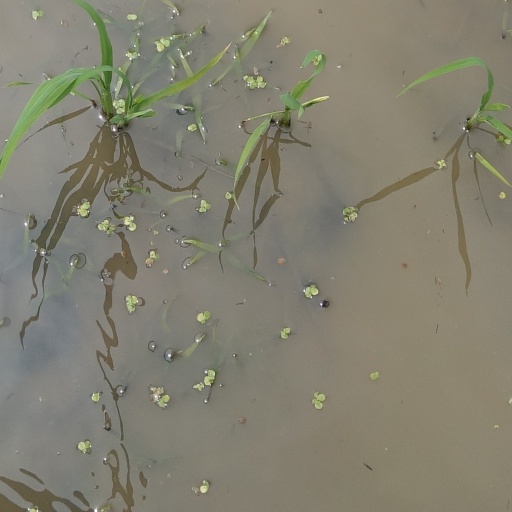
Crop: rice